El Viaje Misterioso de Nuestro Jomer (The Mysterious Voyage of Homer)

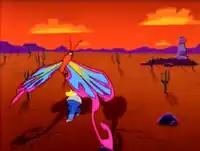
The butterfly in Homer's hallucination was created using 3D computer animation.

The episode was pitched as early as the third season by George Meyer, who was interested in an episode based on the books of Carlos Castaneda. Meyer had wanted to have an episode featuring a mystical voyage that was not induced by drugs, and so he decided to use "really hot" chili peppers instead. The staff, except for Matt Groening, felt it was too odd for the show at that point. Bill Oakley and Josh Weinstein resurrected the story, and decided to use it for season eight.